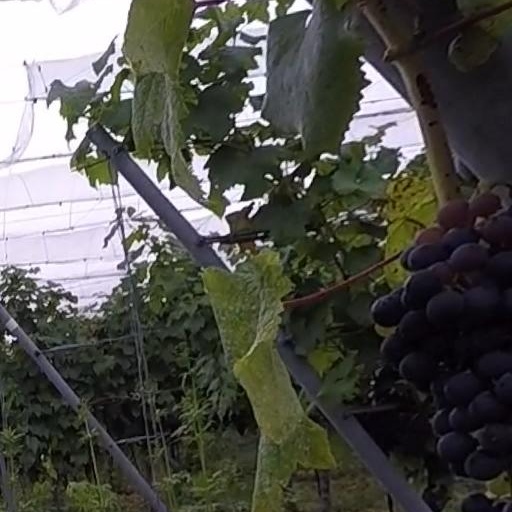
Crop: grape